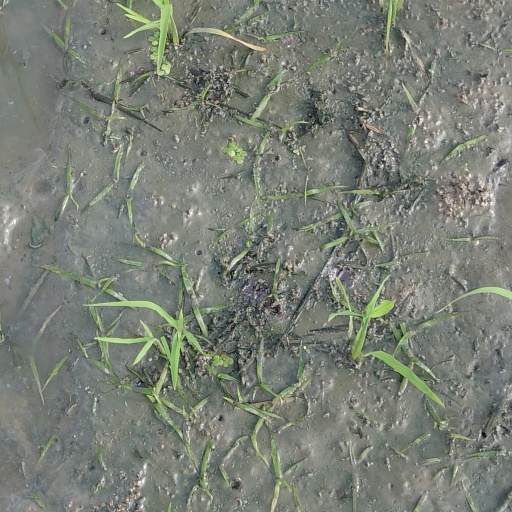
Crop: rice